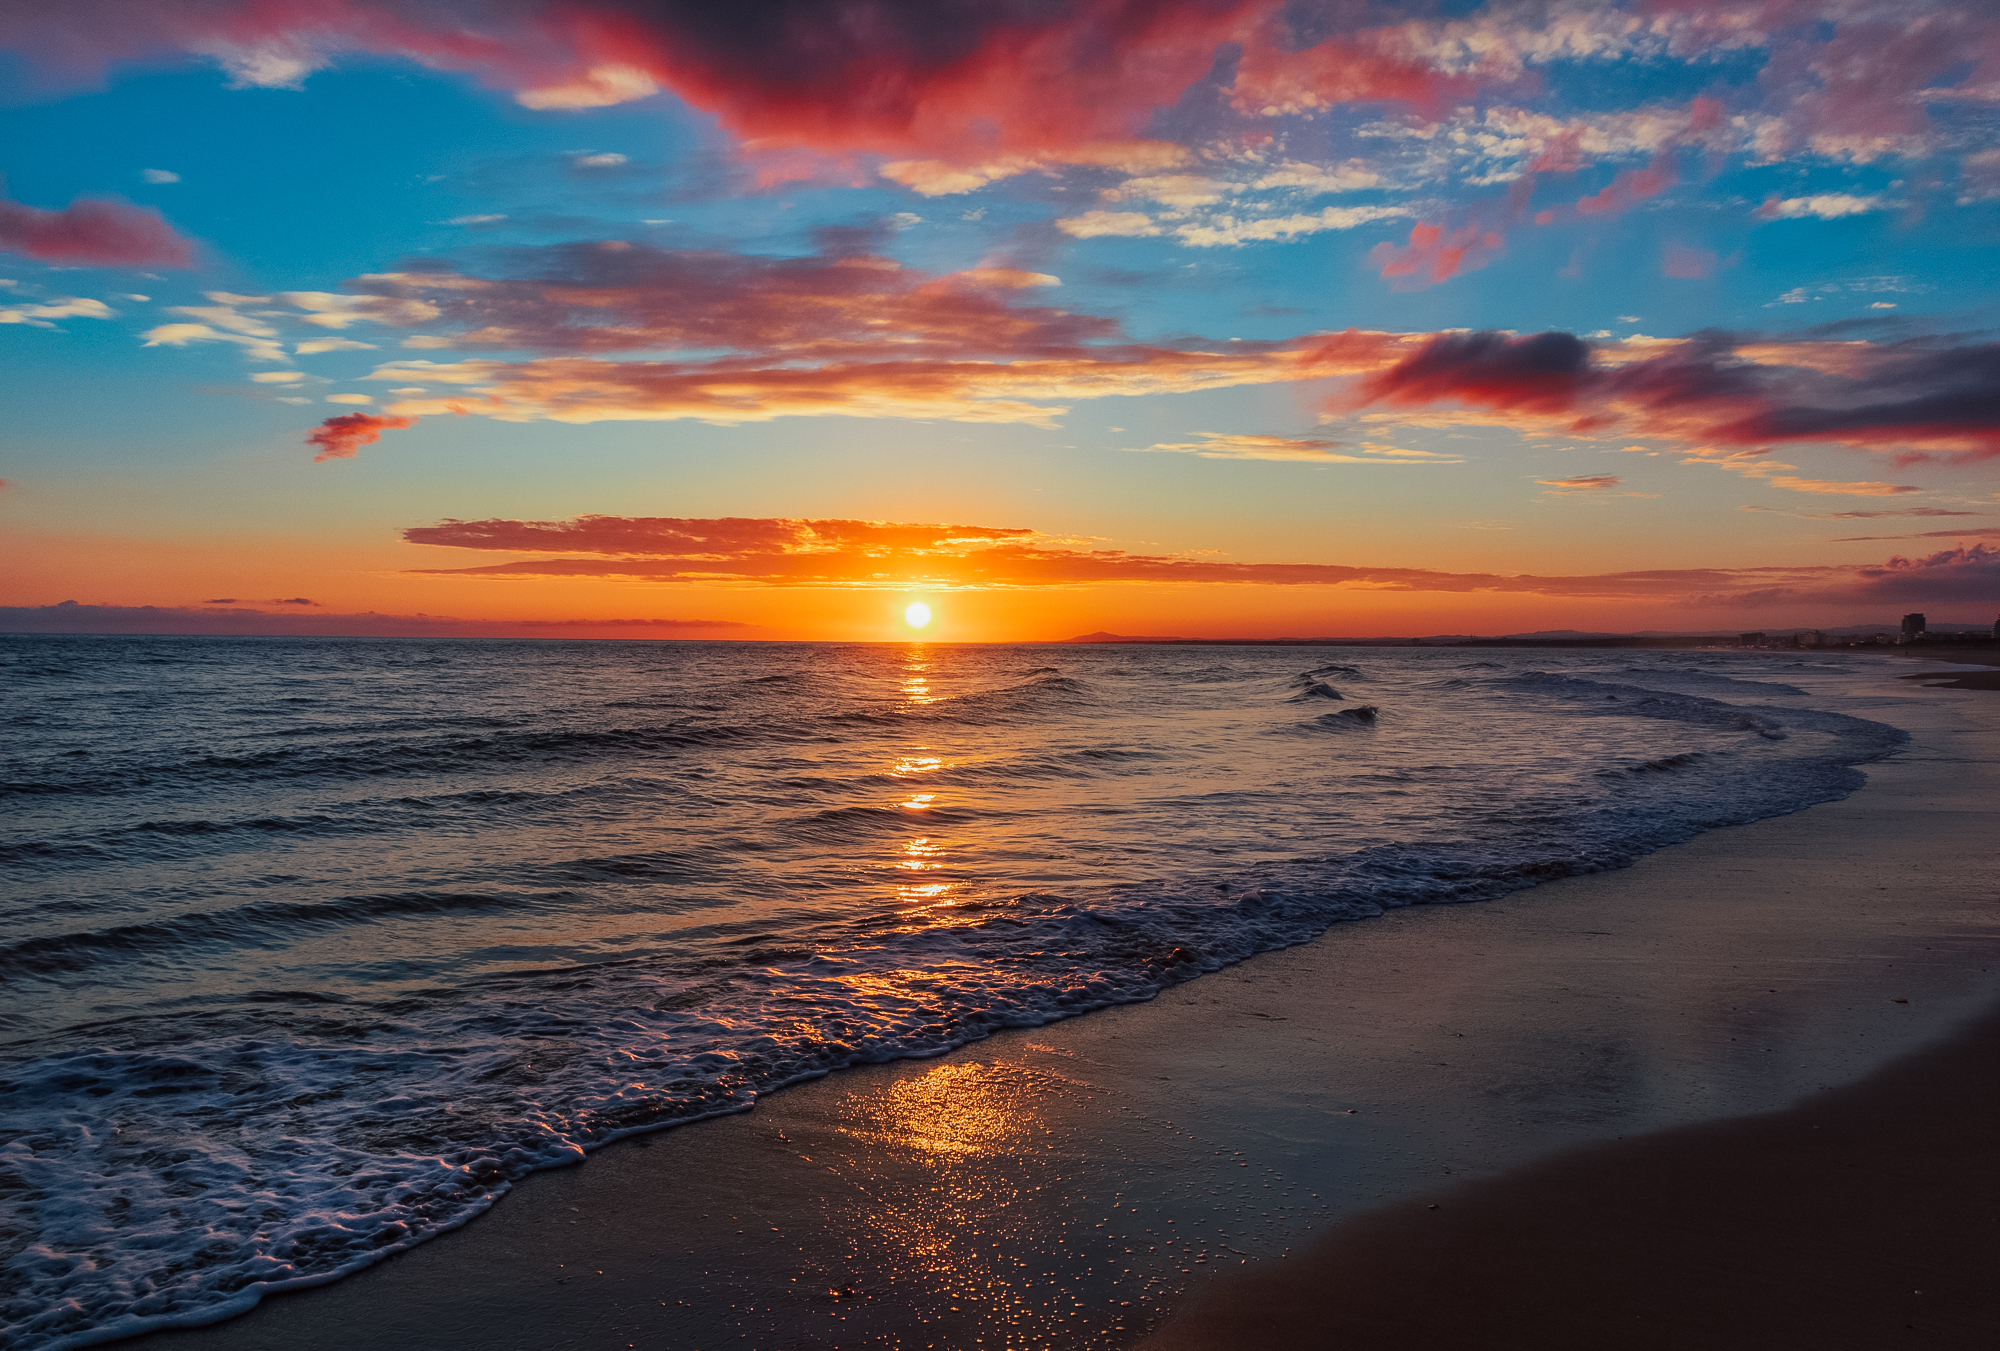
ocean, sunset, water, cloud, sky, atmosphere, daytime, afterglow, natural landscape, beach, orange, dusk, tree, sunlight, coastal and oceanic landforms, red sky at morning, fluid, sunrise, sun, cumulus, horizon, landscape, wind wave, waterway, headland, calm, astronomical object, shore, dawn, lake, tropics, reflection, sound, wave, coast, evening, bay, caribbean, rock, vacation, sand, tide, inlet, sea